Yvonne from Paris

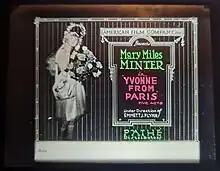
Lantern Slide for "Yvonne from Paris"

With no prints of "Yvonne from Paris" located in any film archives, it is a lost film.